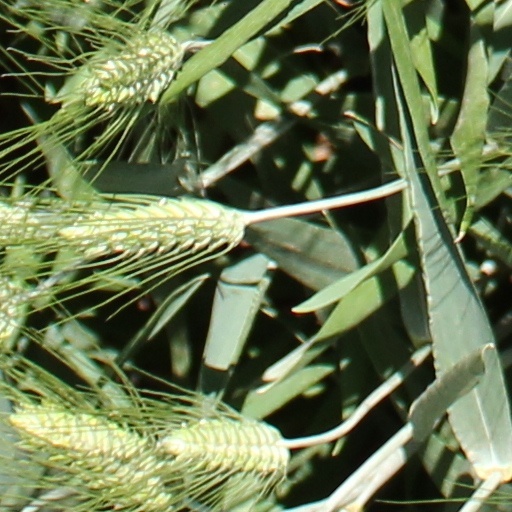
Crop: wheat